Ōdō Tournament

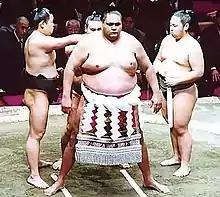
Akebono, the winner of the 2013 Ōdō Tournament

The 2013 Ōdō Tournament took place between September 11 and 23 and featured sixteen wrestlers. The participants and brackets were revealed on August 11. Included were the reigning Triple Crown Heavyweight Champion Suwama and four outside wrestlers; Mexican AAA representative Dark Cuervo, American freelancers D'Lo Brown and Low Ki and Austrian freelancer Bambi Killer. As part of the openweight nature of the tournament, Atsushi Aoki, Kotaro Suzuki and World Junior Heavyweight Champion Yoshinobu Kanemaru from AJPW's junior heavyweight division also entered the tournament. The tournament marked the first tour under an AJPW contract for longtime freelancer Akebono, who signed his contract on September 1. On September 15, Suwama, the reigning Triple Crown Heavyweight Champion, was eliminated from the tournament in the second round by his former Last Revolution tag team partner Joe Doering. After being eliminated from the tournament on September 16 by Akebono, Low Ki was sidelined for the rest of his AJPW tour with an abdominal injury. The injury eventually led to Low Ki announcing his retirement from professional wrestling on October 14 due to AJPW supposedly not honoring their contractual obligation of medical care. He, however, returned to the ring the following summer. On September 23, Akebono defeated Go Shiozaki in the finals of the tournament to become the first Ōdō Tournament winner. Following the win, Akebono went on to defeat Suwama on October 27 to win the Triple Crown Heavyweight Championship for the first time.